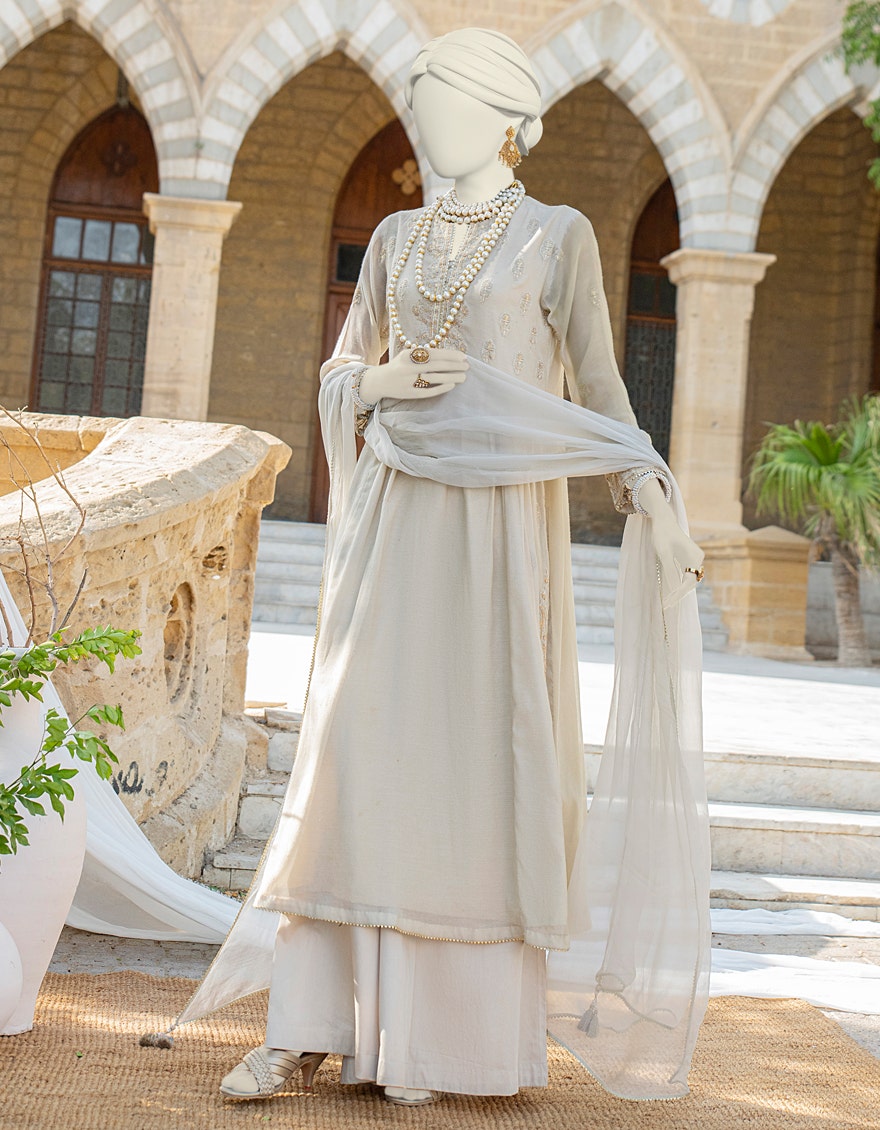
beige khan embroidered salwar suit